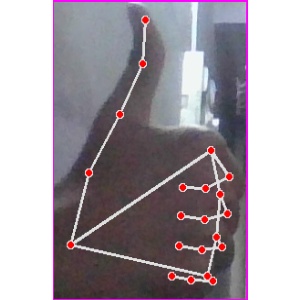
अक्षर: थ